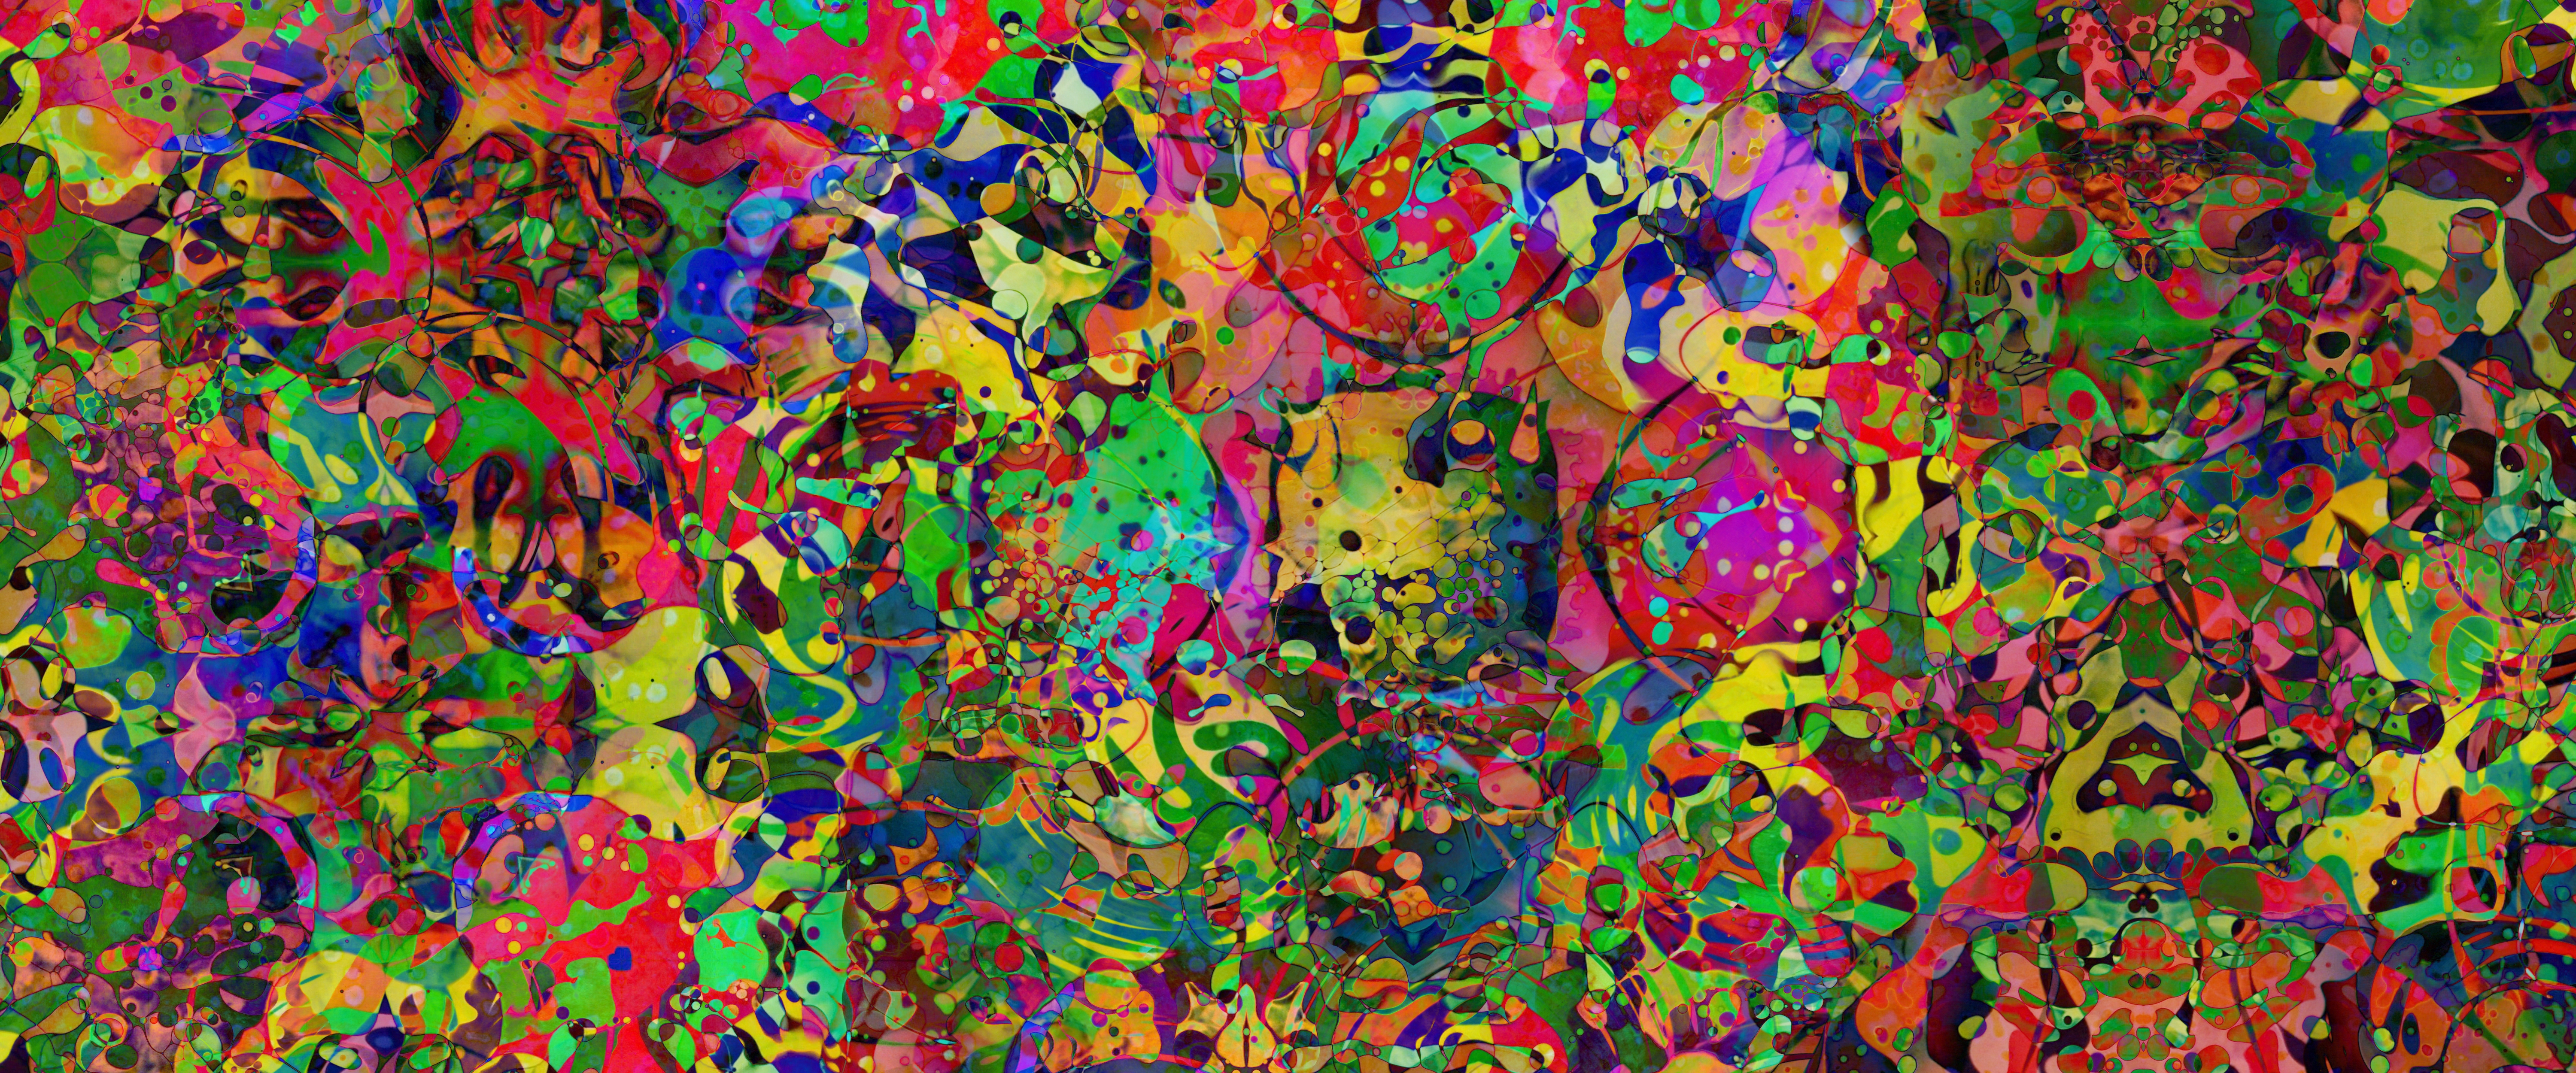
psychedelic, liquid, light, sixties, art, psychedelic art, modern art, pattern, graffiti, tree, texture